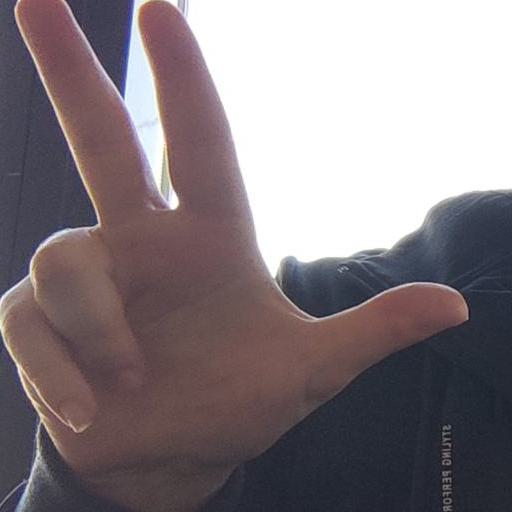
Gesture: three2